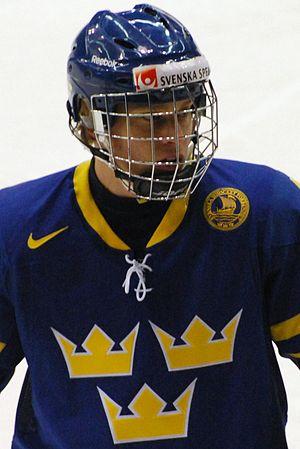
Adam Larsson est un joueur professionnel suédois de hockey sur glace. Il évolue au poste de défenseur.